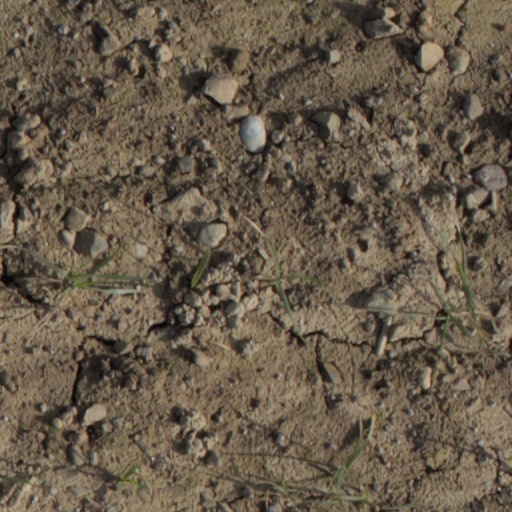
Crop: wheat